Gukanshō

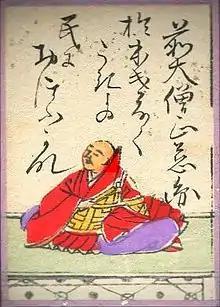
Jien, the author of "Gukanshō" (as rendered in a portrait found in the "Ogura Hyakunin Isshu")

Political problems arising from the relations between the Imperial government and the "bakufu" inspired Jien to write. Jien was the son of Fujiwara no Tadamichi, and his insider's perspective ensured that his work would have a distinct point of view. Rather than working towards an absence of bias, he embraced it; and "Gukanshō" is fairly described as a work of historical argument. The writer does try to approach Japan's past in a new way, but he does so under the influences of old historical and genealogical interests.